Colin Markison

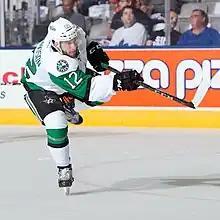
Markison with the Texas Stars during the 2018 Calder Cup playoffs

On September 13, 2016, Markison signed a one-year contract extension with the Sound Tigers prior to the 2016–17 season. After attending the New York Islanders training camp, Markison was reassigned to Bridgeport for the 2016–17 season. However, his second year with the Sound Tigers was cut short periodically throughout the season due to various injuries. Following the opening night game, Markison suffered a lower body injury which forced him to miss a month of playing time, and he was re-injured three games after his return. At the conclusion of the season, Markison chose to leave the Sound Tigers organization and sign a one-year contract with the Texas Stars.